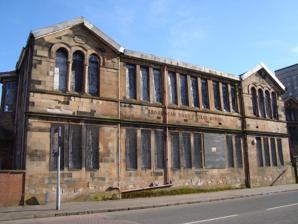
Building: Broomloan Road Primary School
Country: United Kingdom
Year built: 1875
The original 1875 Broomloan Road School building designed by Alexander Watt The later 1894 Broomloan Road School building designed by H&D Barclay Broomloan Road Primary School was a primary school situated in Govan , Glasgow , Scotland . It was the largest School in Govan built by Govan School Board, and comprised two separate buildings. The first, designed by Alexander Watt, opened in 1875. In 1894 a red sandstone extension was built, designed by H&D Barclay. Broomloan Road Primary School closed in the late 1960s. After closure the red sandstone building was used by St. Saviour's Infants throughout the 1970s and as St. Gerards annexe after St. Saviour's Infants moved to a new school in Dunsmuir Street. In the early 1980s the building became the Summertown Community Centre before closing in the early 1990s. The older yellow sandstone building became Broomloan Road Nursery School in the late 1970s and was closed in the early 1990s after the nursery moved to St. Gerards Secondary School. Both buildings were closed in the mid-2000s, boarded up and left in a derelict condition for many years. They were protected as a category B listed building . The yellow sandstone building designed by Alexander Watt was almost completely destroyed by a fire in May 2014. The 1894 building went on fire later in 2014. Both buildings have been subsequently demolished entirely. It is most notable for being the first school of Sir Alex Ferguson , the former manager of Manchester United Football Club . He attended Broomloan Road and later Govan High School . References